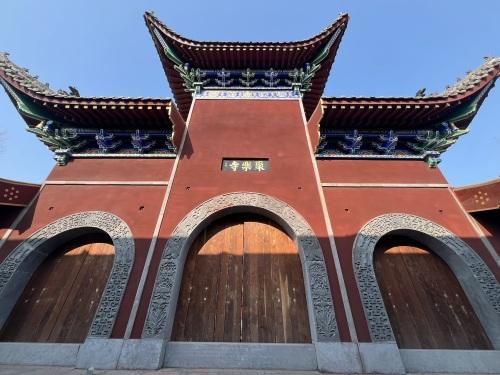
地标名称：聚乐寺
所在城市：洛阳市·宜阳县